List of single-ship actions

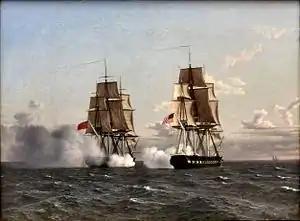
"Battle Between the English Frigate Shannon and the American Frigate Chesapeake", painted in 1836 by Christoffer Wilhelm Eckersberg and depicting the capture of USS "Chesapeake".

A single-ship action is a naval engagement fought between two warships of opposing sides, excluding submarine engagements; it is called so because there is a single ship on each side. The following is a list of notable single-ship actions.